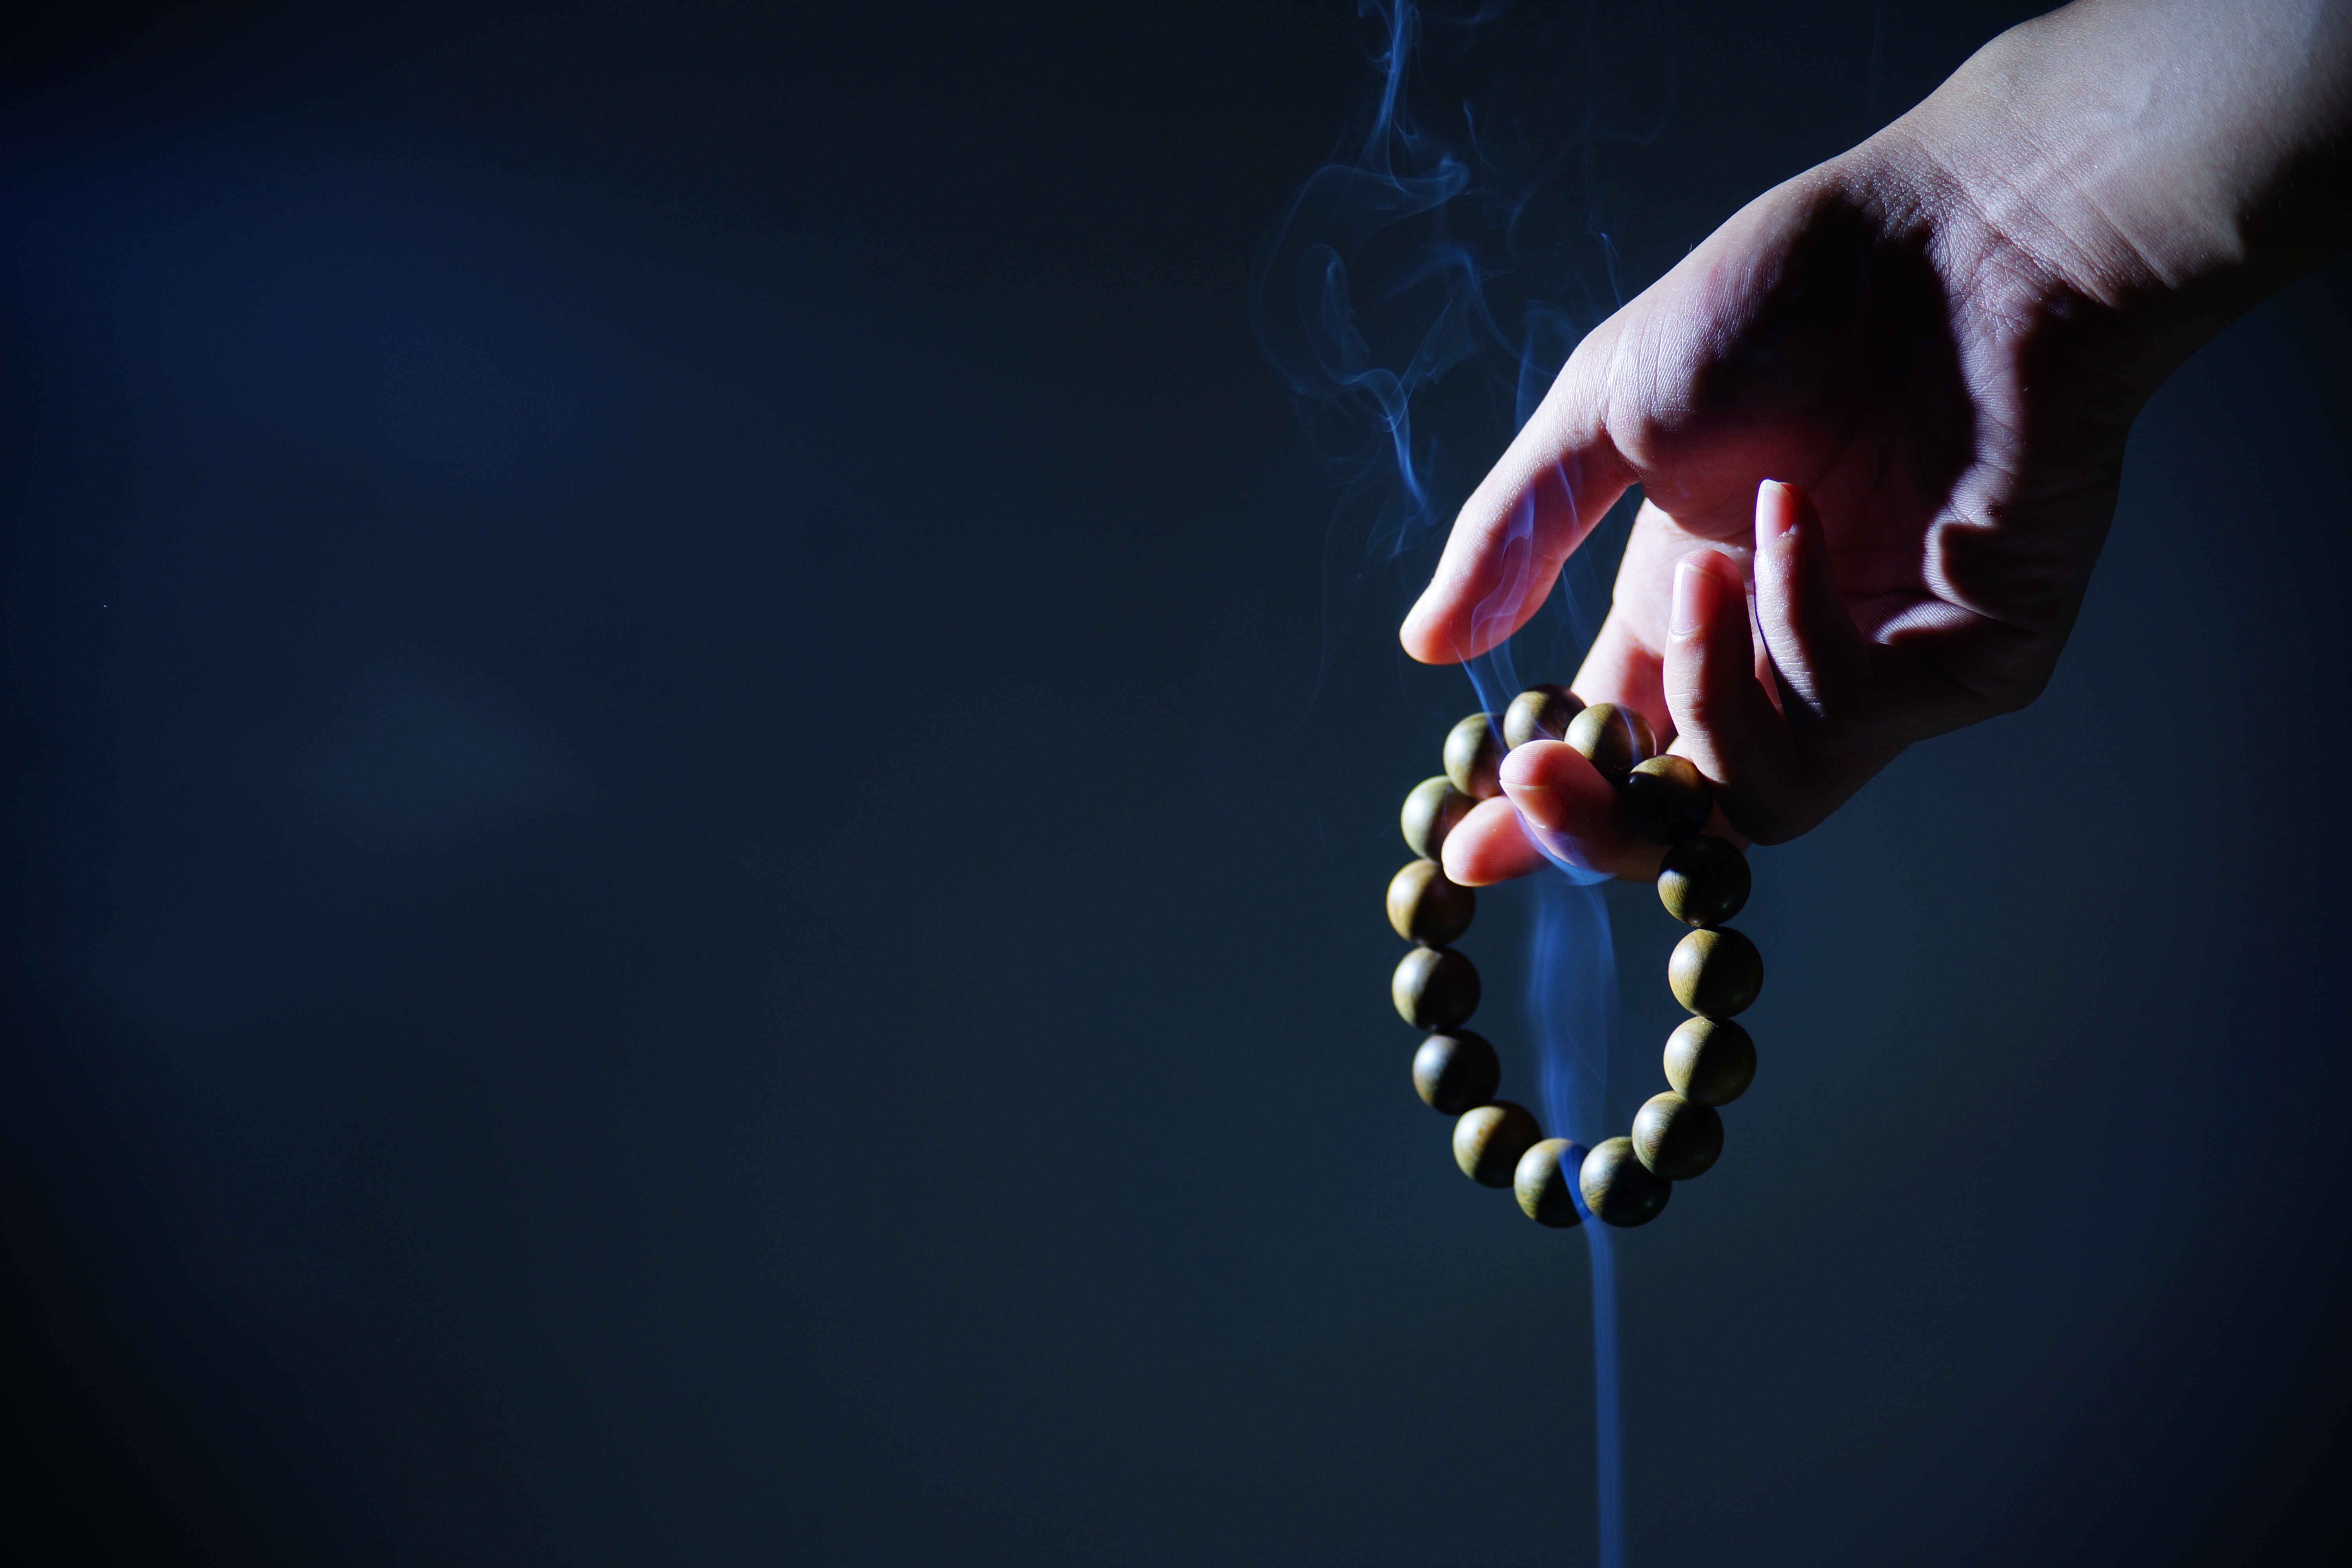
hand, light, smoke, darkness, blue, zen, screenshot, macro photography, buddhist prayer beads, atmosphere of earth, computer wallpaper